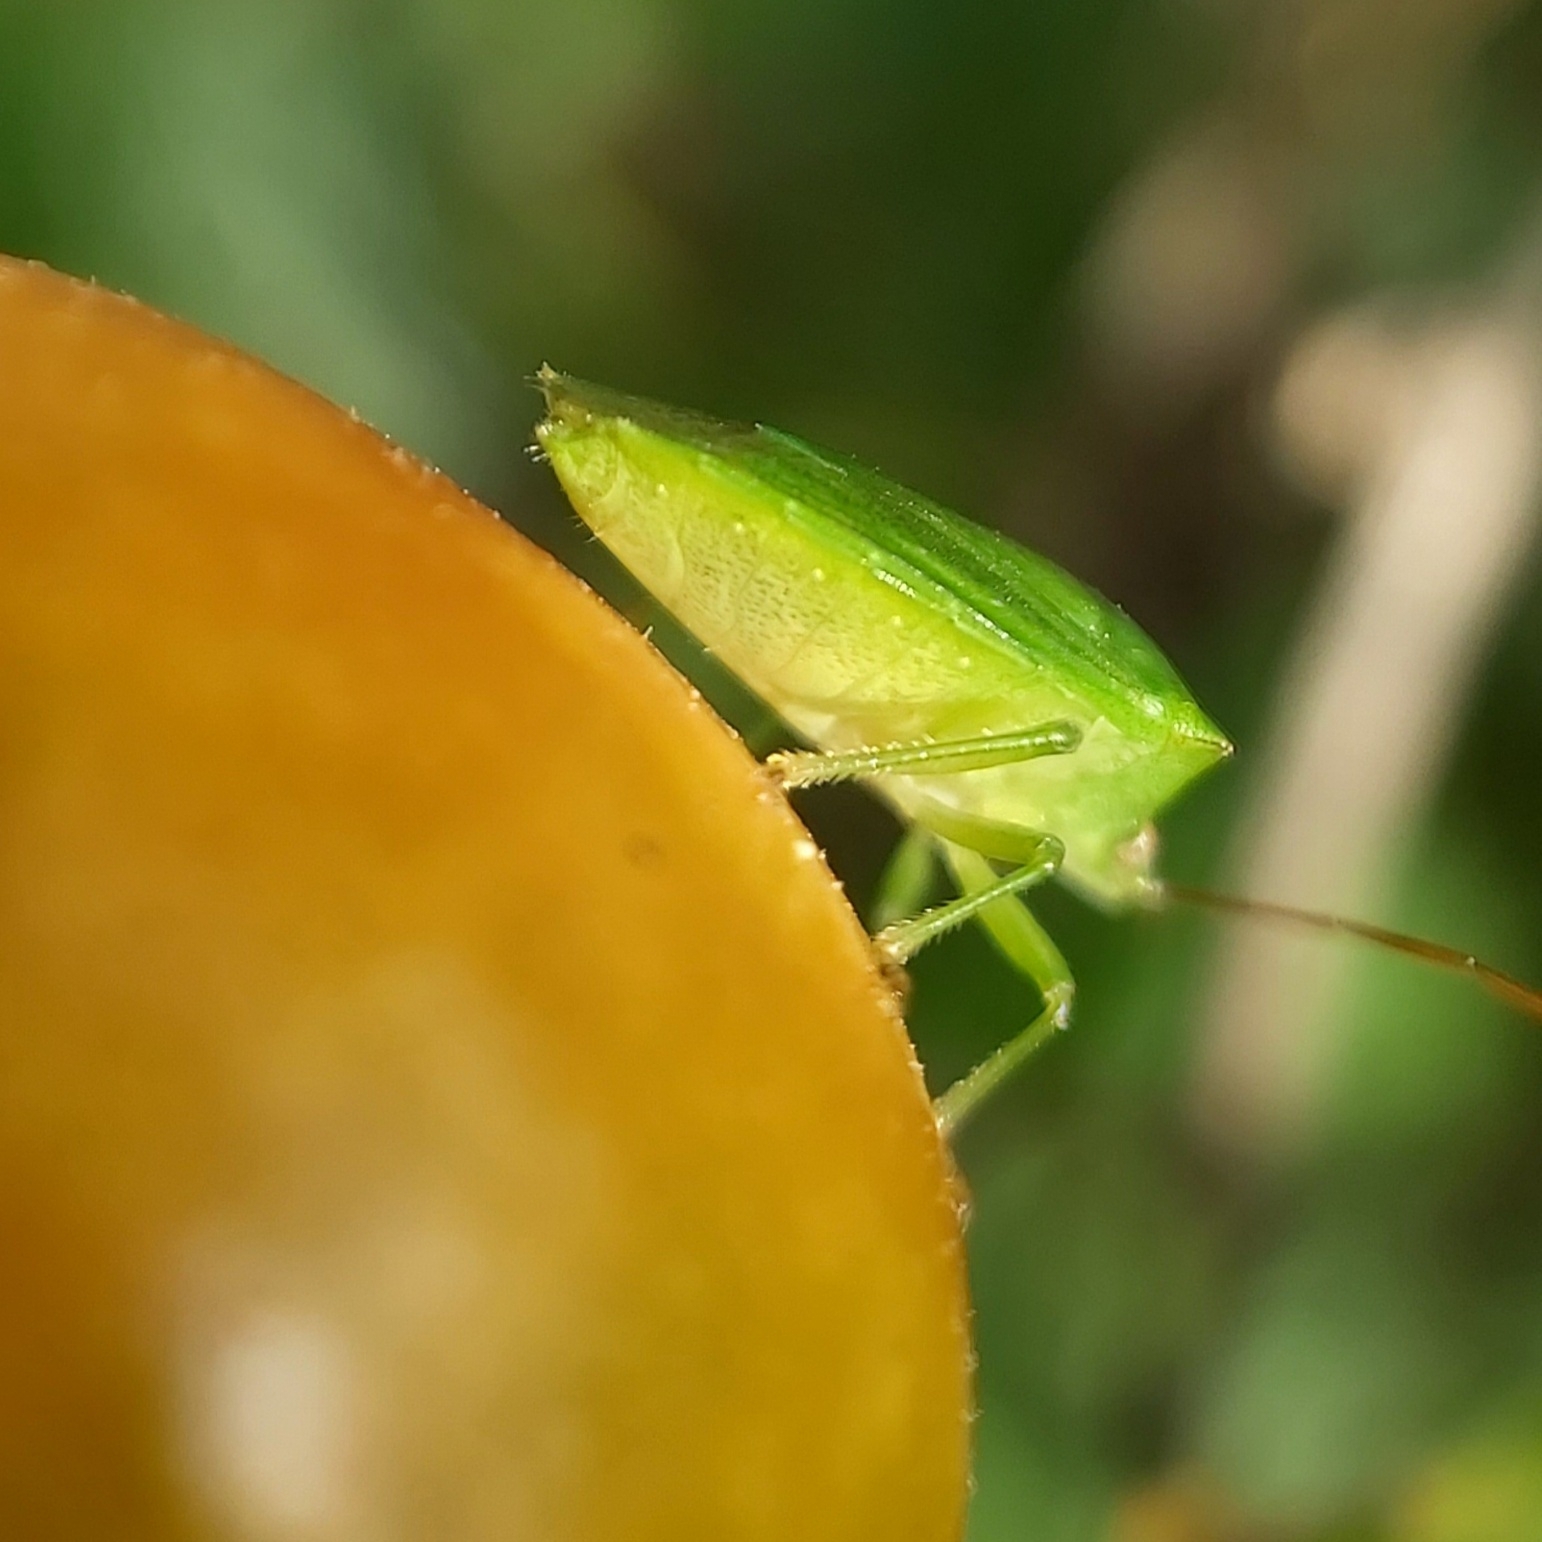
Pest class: stink_bug